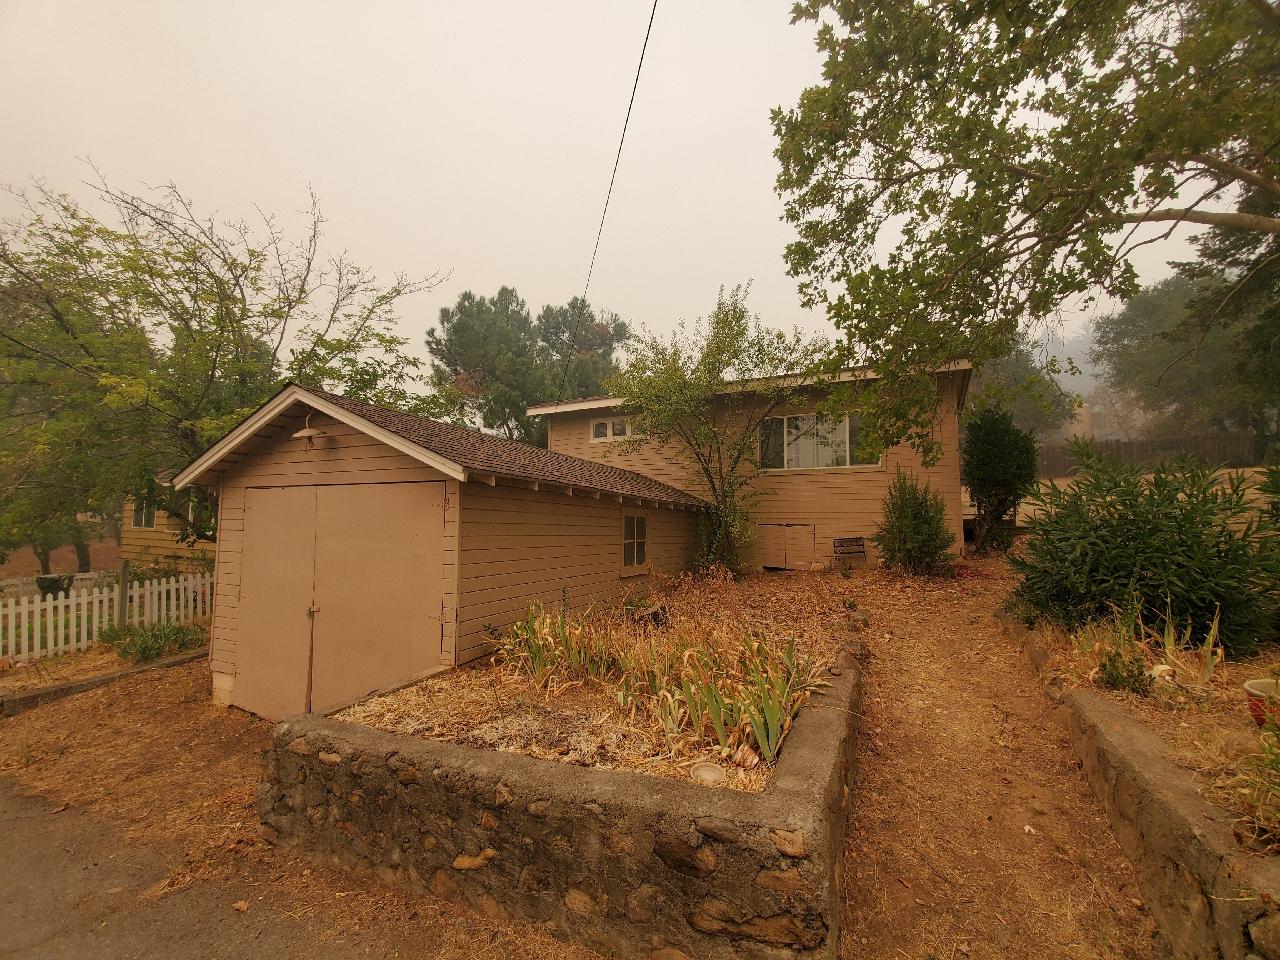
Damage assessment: no_damage